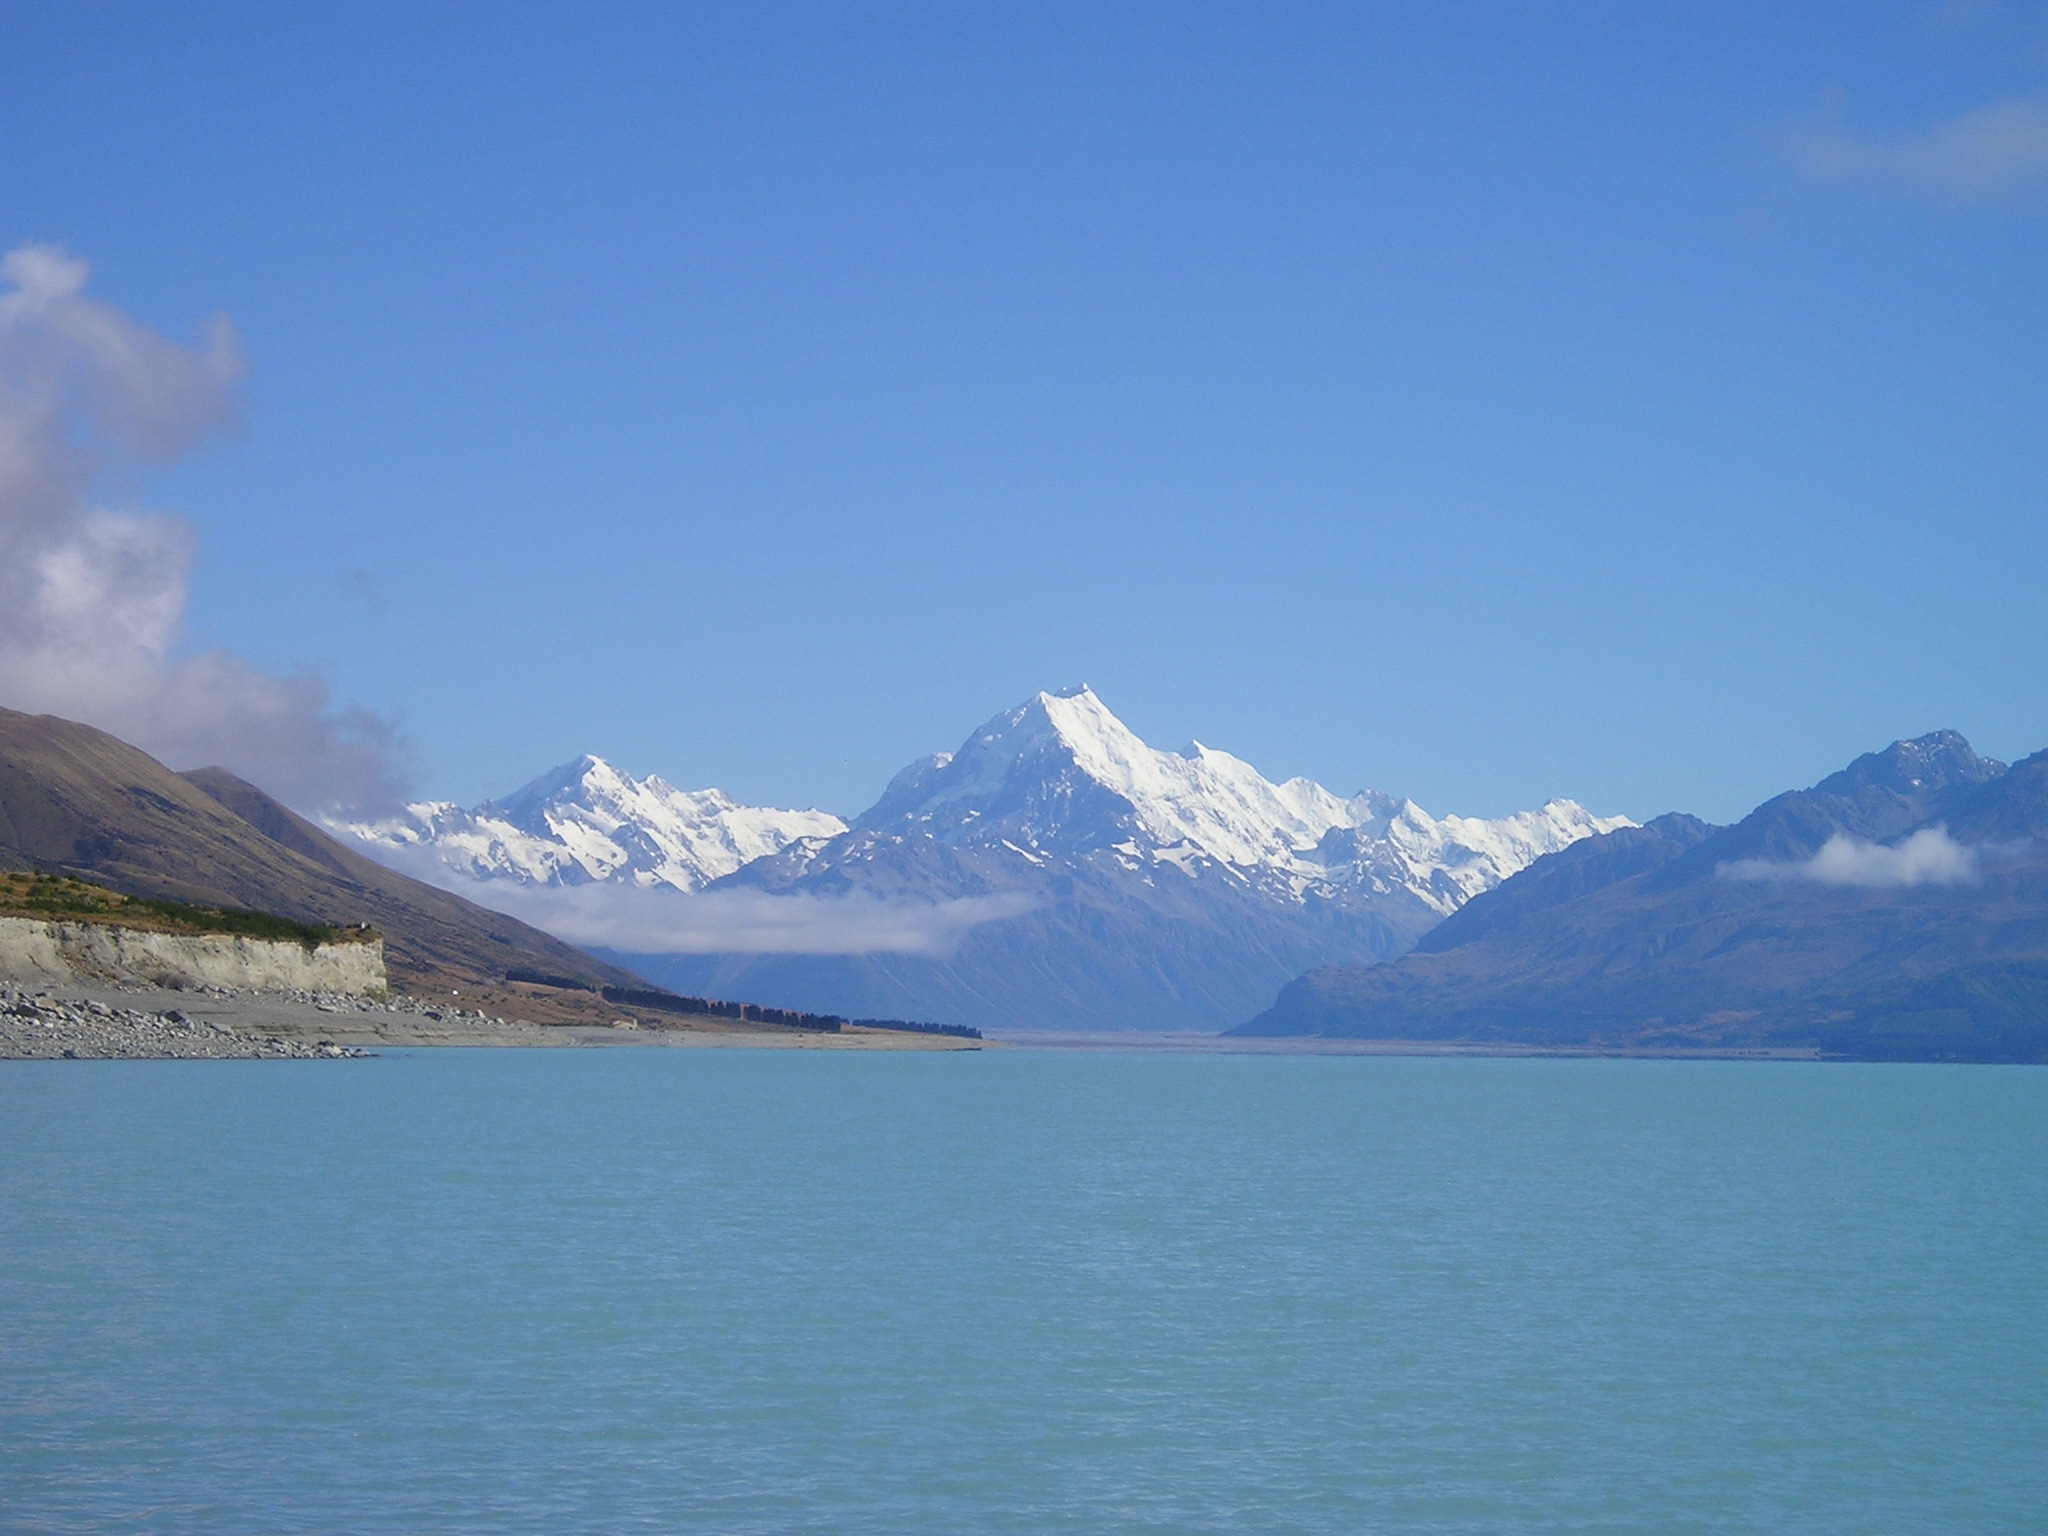
sea, mountain, lake, mountain range, glacier, fjord, reservoir, body of water, mountains, alps, new zealand, fell, aoraki, loch, crater lake, landform, southern alps, mount cook, geographical feature, mountainous landforms, glacial landform, mt cook